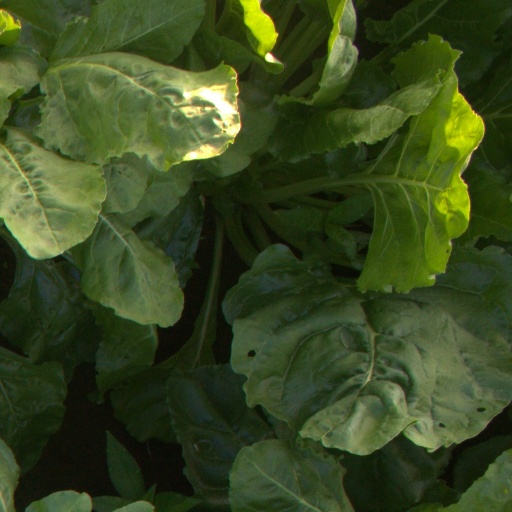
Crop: sugar beet